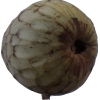
Label: cherimoya